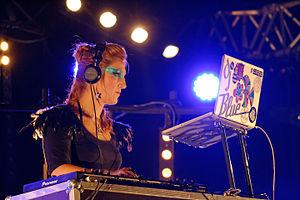
Set de la Dj Miss Blue en conclusion du Stered Festival le 13 Novembre 2015 au Parc des Expos de Langolvas à Morlaix (Finistère, Bretagne).
La musique électronique en Bretagne a donné naissance à divers types d'artistes, des DJ aux groupes, et des artistes qui s'inspirent ou non de leur culture d'origine.